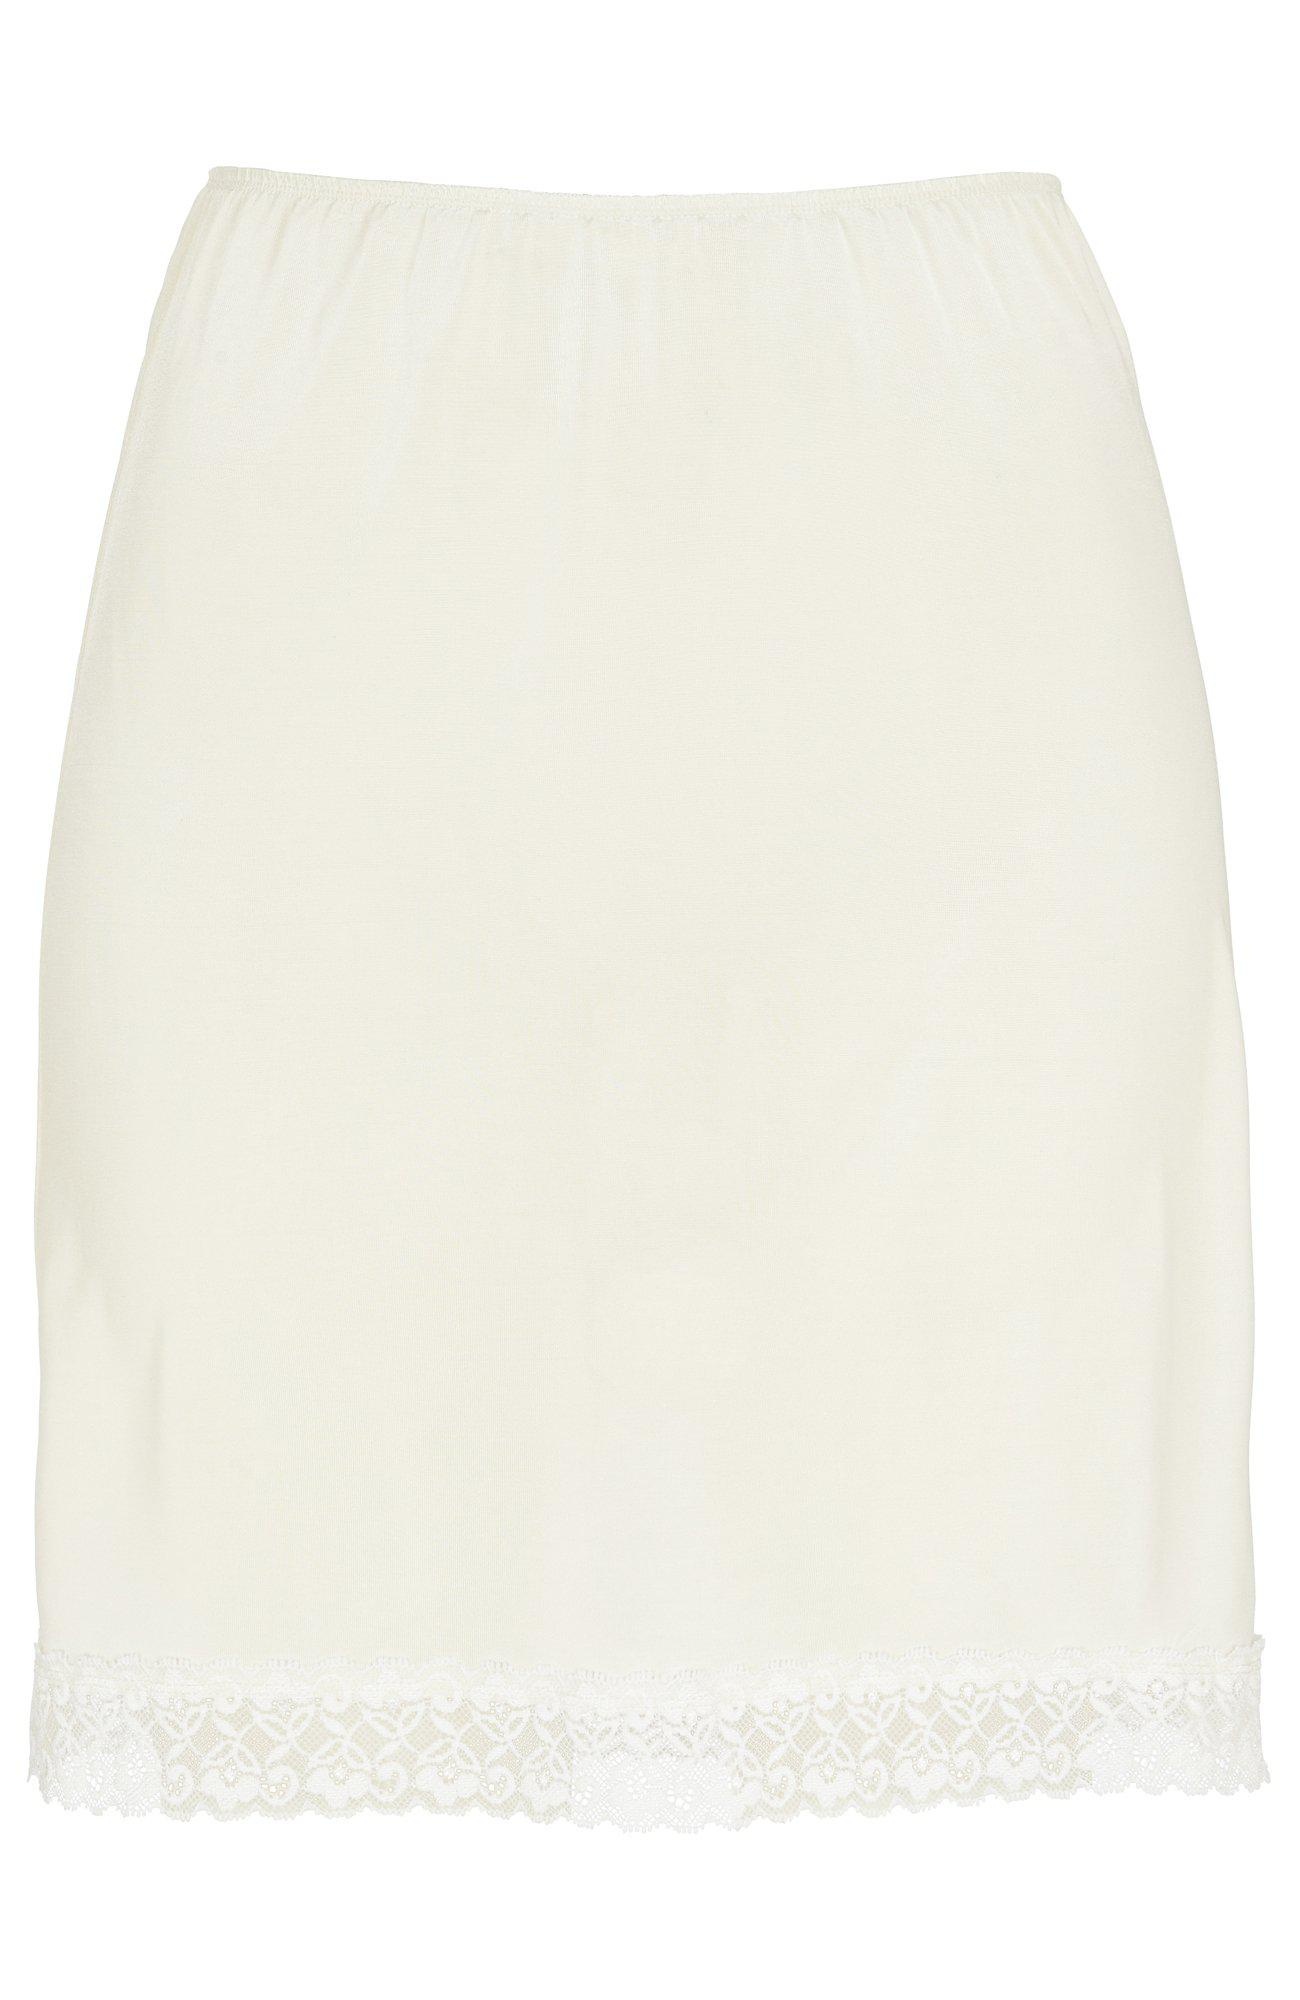
Underkjol - Vanilla
Brand: helens under
För en subtil touch av elegans och extra komfort – vår underkjol med spetskant. Tillverkad i Europa av högkvalitativ viskos, det perfekta valet under kjol eller klänning för extra komfort och volym. Längd: 45cm/38 100% Viskos
Category: Apparel & Accessories > Clothing > Lingerie > Petticoats & Pettipants